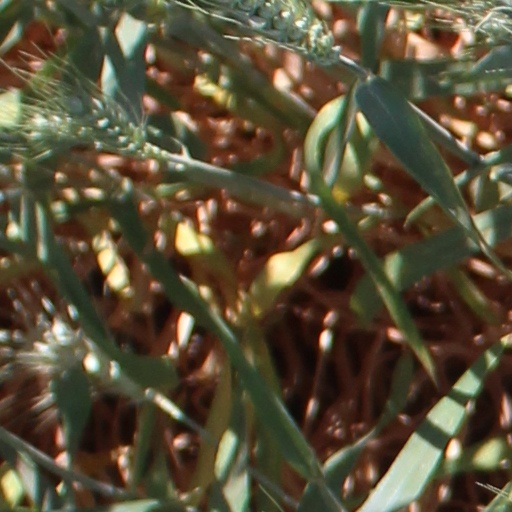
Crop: wheat